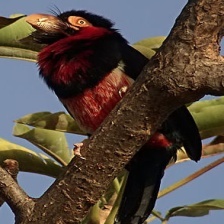
Species: BEARDED BARBET
Scientific name: LYBIUS DUBIUS